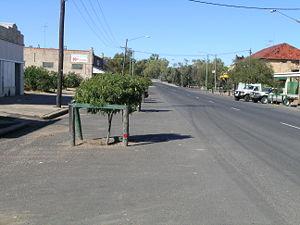
Collarenebri est un village du comté de Walgett au nord de la Nouvelle-Galles du Sud en Australie situé sur la Barwon River et la Gwydir Highway.